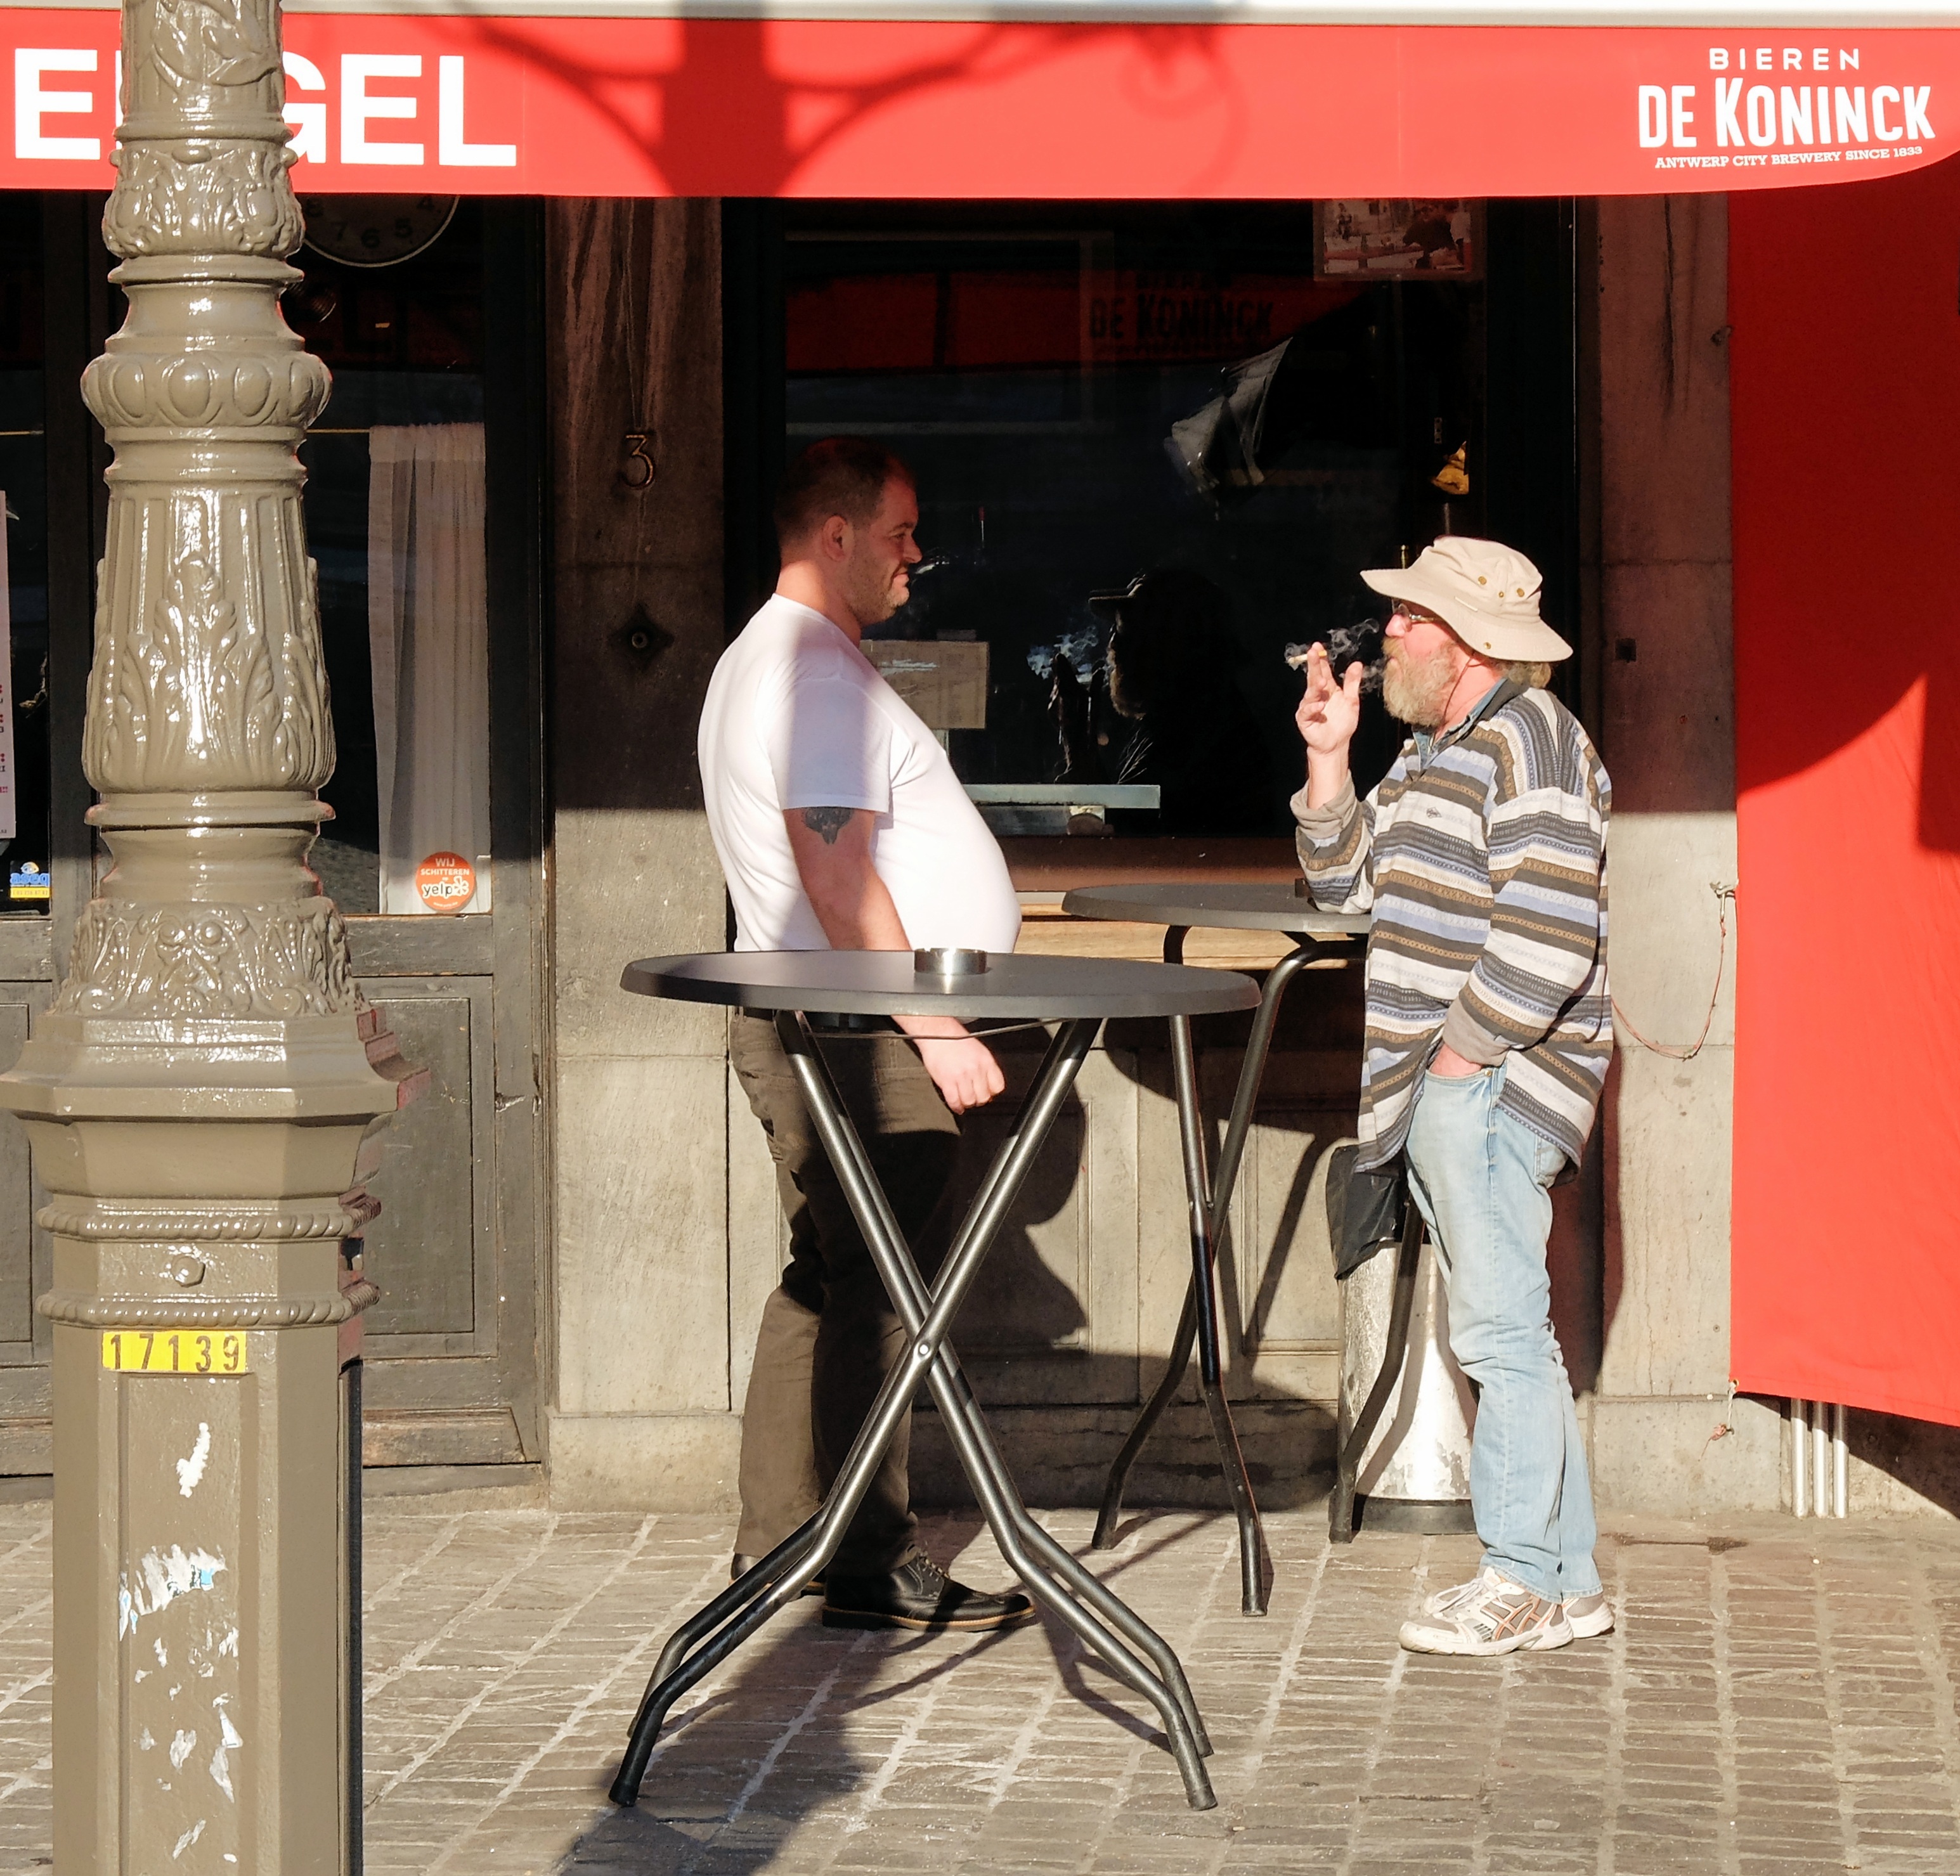
table, cafe, street, chair, smoking, friendship, furniture, cigarette, product, men, terrace, friends, togetherness, antwerp, interview, street photography, grand place, confidential